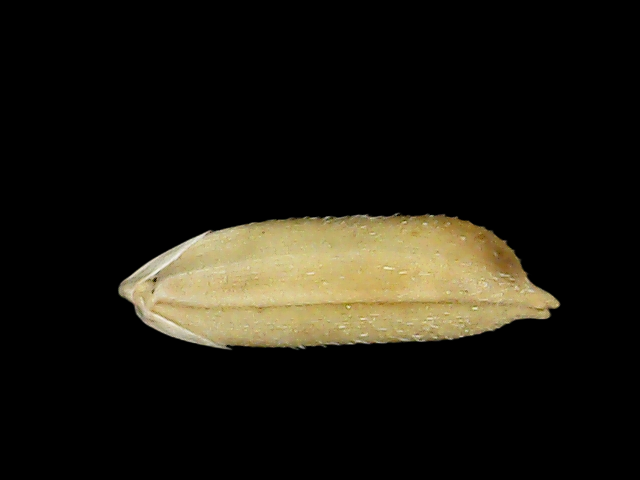
Rice variety: Bd30